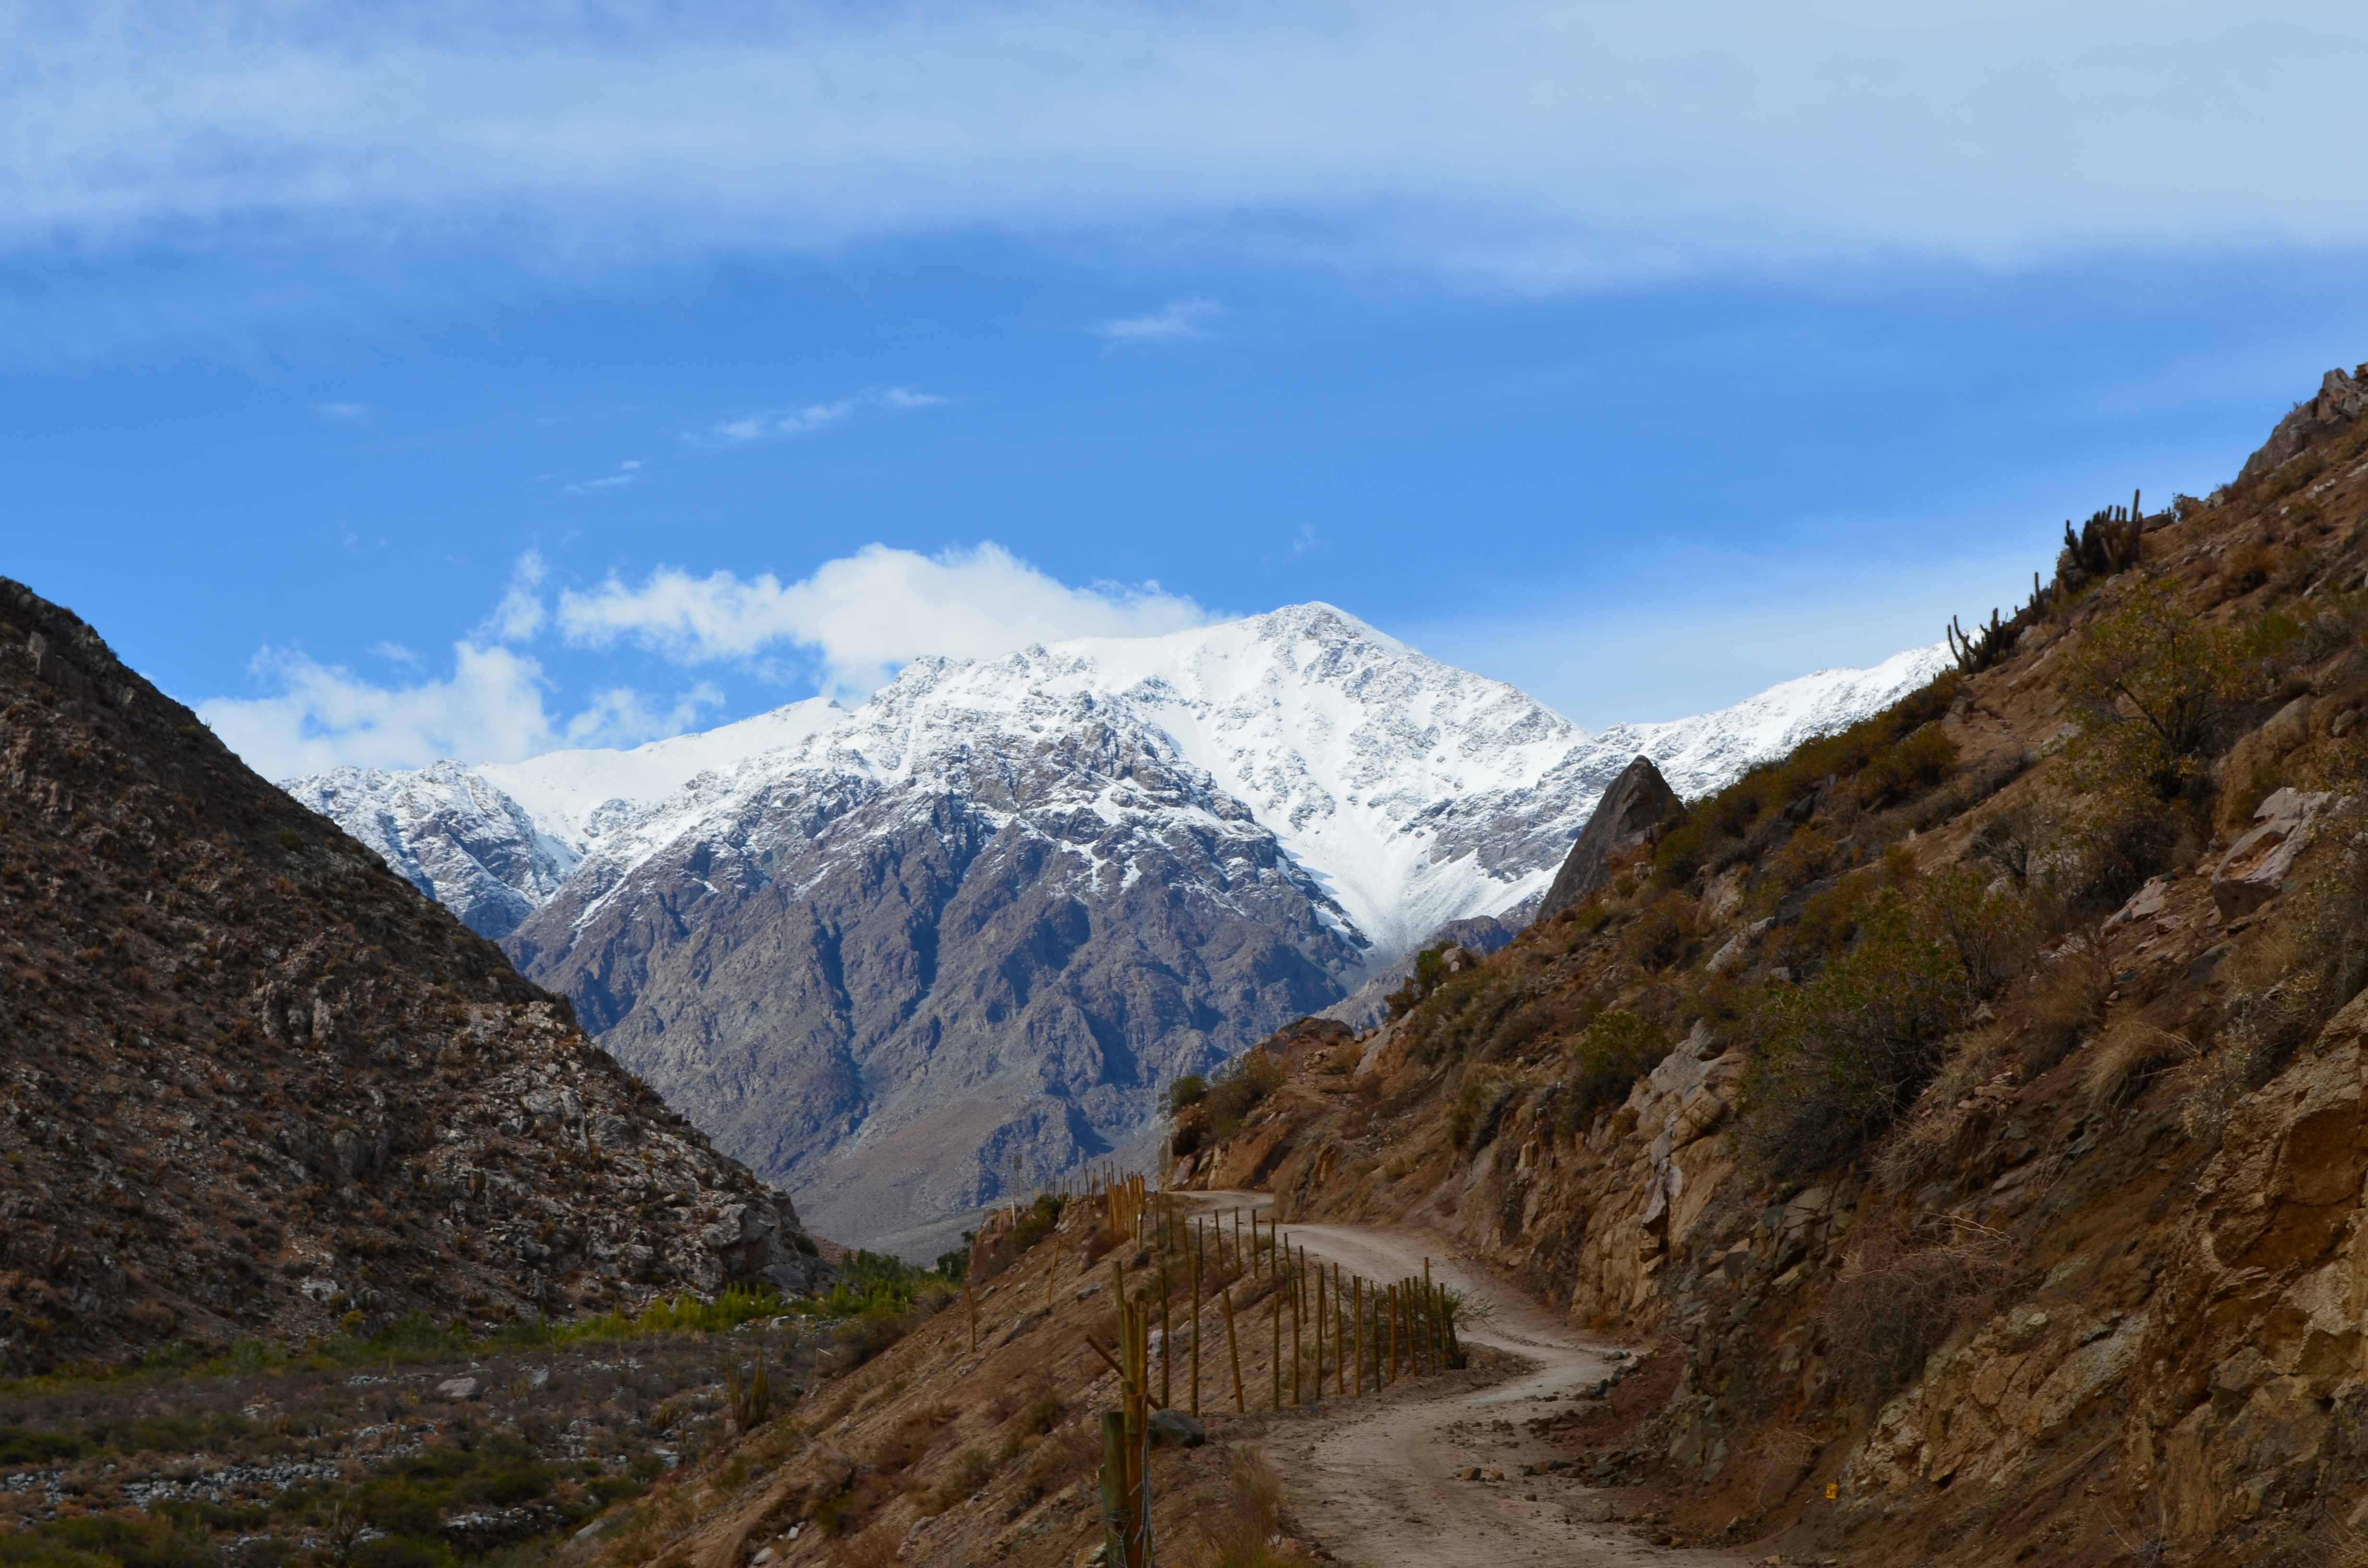
natural, mountainous landforms, mountain, highland, mountain range, sky, ridge, valley, mountain pass, alps, hill, wilderness, natural landscape, fell, road, cloud, massif, landscape, national park, infrastructure, summit, glacial landform, geology, rock, geological phenomenon, ar te, wadi, moraine, hill station, snow, fjord, tundra, formation, terrain, glacier